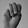
ASL letter: M